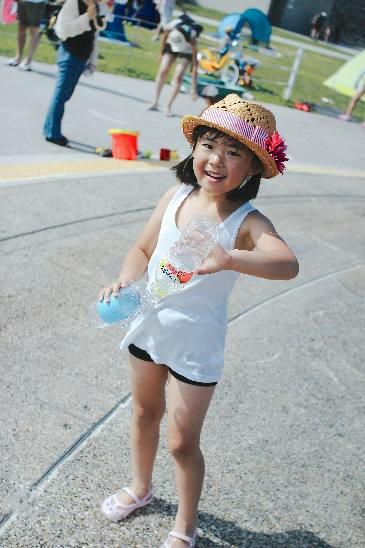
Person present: Yes